Coppergate Helmet

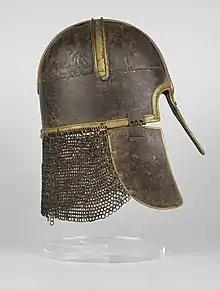
Coppergate helmet, dexter profile view

Discussions the following year considered sending the helmet away for restoration, and on 21 June 1983 it was sent to the British Museum. The museum's task was largely to undo the damage caused by the excavator by reshaping deformed pieces, reattaching loose fragments, and filling in missing areas. It was also tasked with creating a mount for display. The decision to restore the helmet was controversial. The York Archaeological trust argued that doing so would risk destroying archaeological evidence, but was overruled by the York City Council.